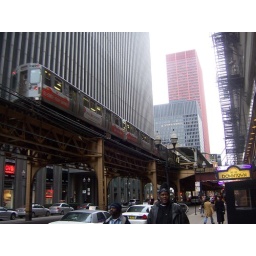
A typical Chicago street with the train running over the streets